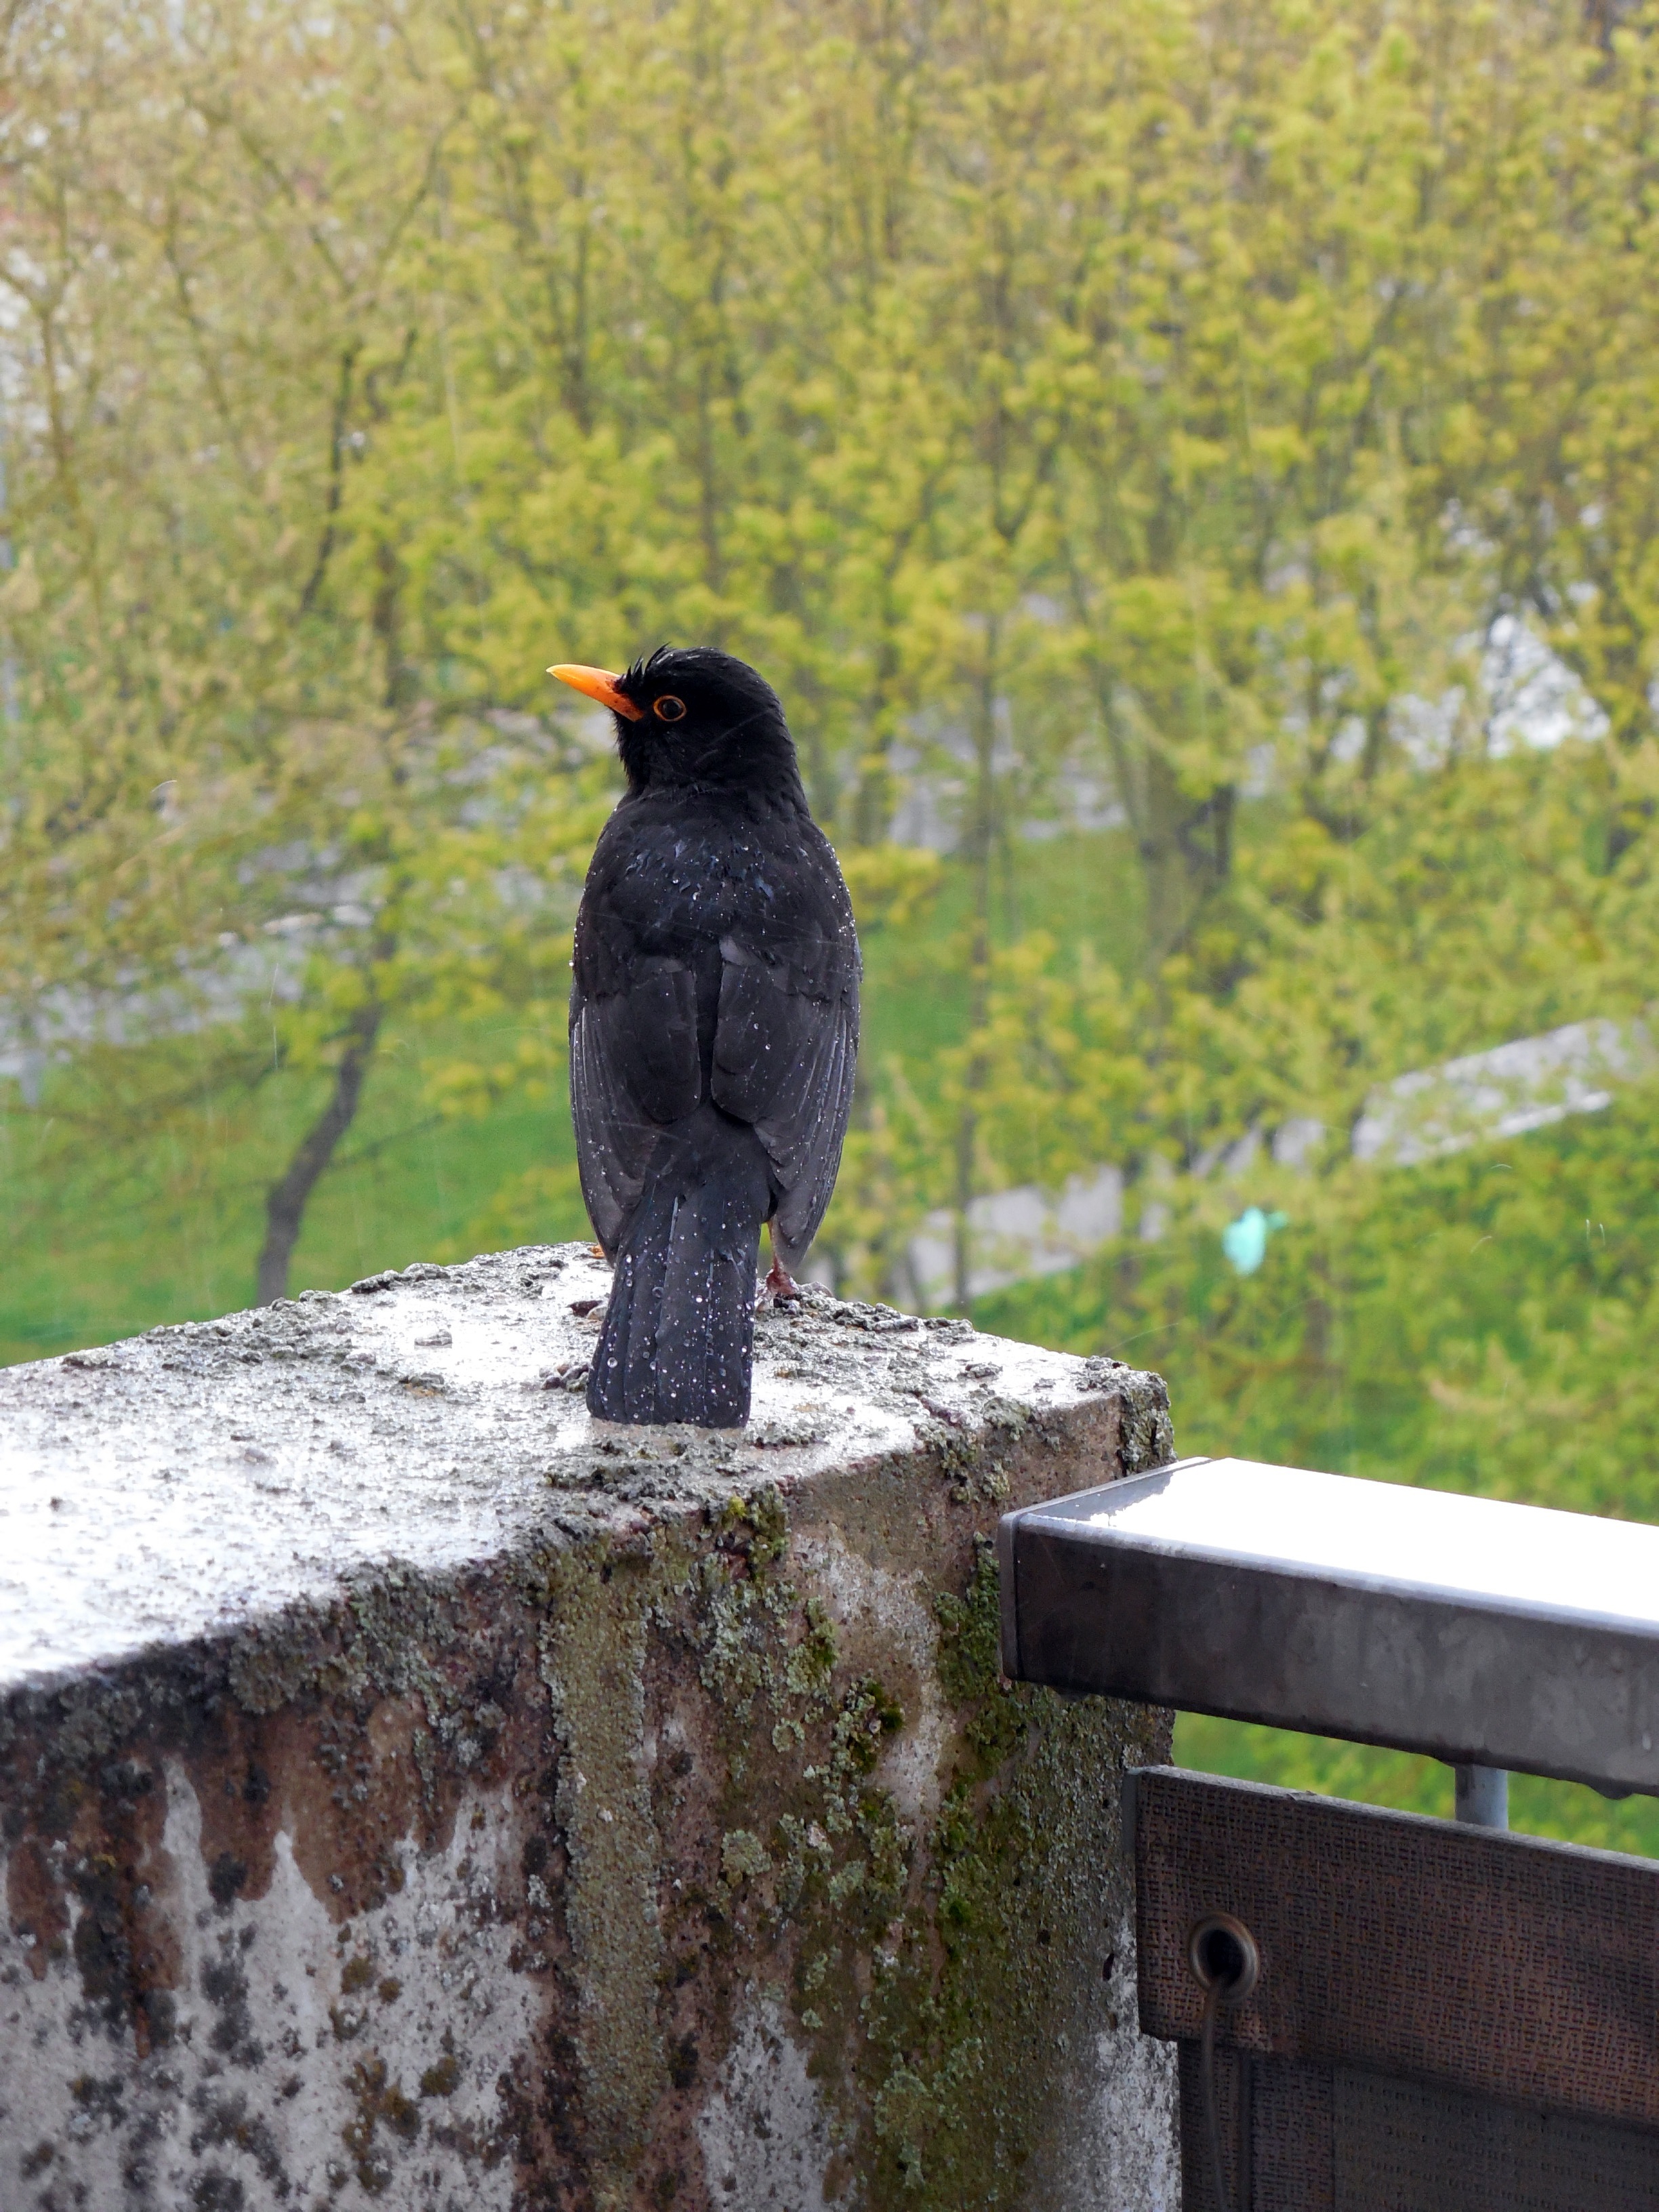
bird, rain, raindrop, wet, wildlife, zoo, black, feather, fauna, plumage, songbird, vertebrate, blackbird, spring dress, perching bird